Albert Lythgoe

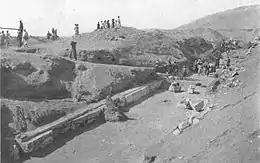
Excavation at Lisht 1908–09, which Lythgoe supervised

Albert Morton Lythgoe (March 15, 1868 – January 29, 1934) was an American archaeologist and Egyptologist. He is best known for his work for the New York Metropolitan Museum of Art, and for the support he gave to the excavation of Tutankhamun's tomb, he releasing several key Metropolitan Museum staff to assist Howard Carter.